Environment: real
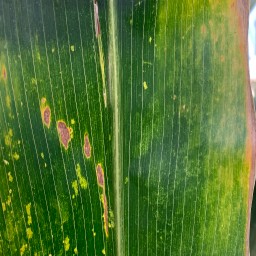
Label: lethal_necrosis